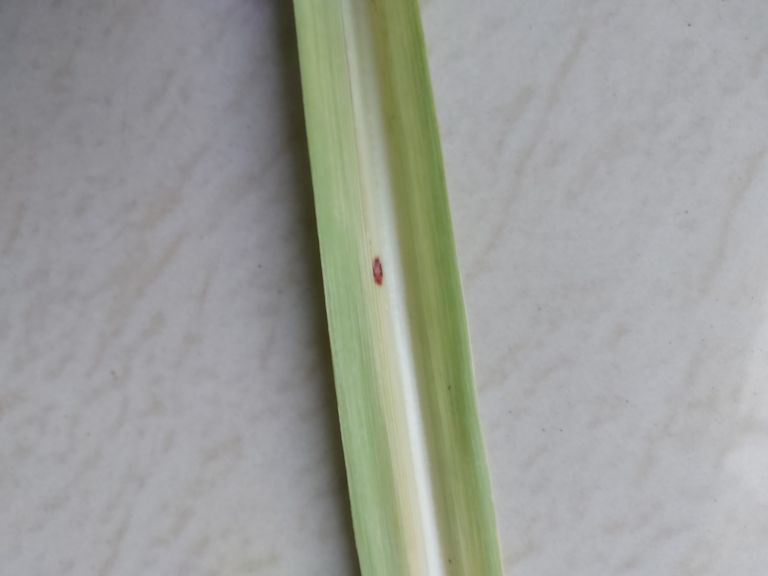
Label: Brown Spot